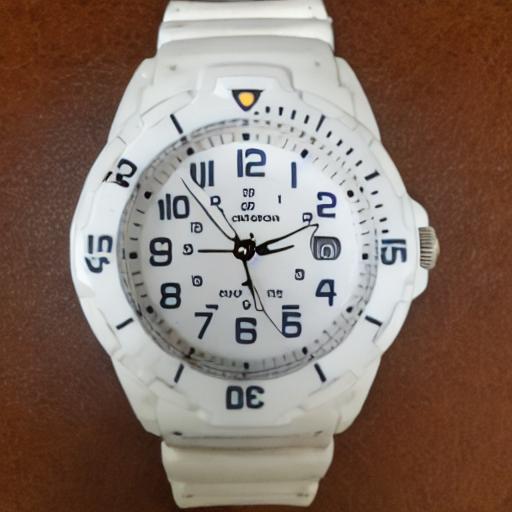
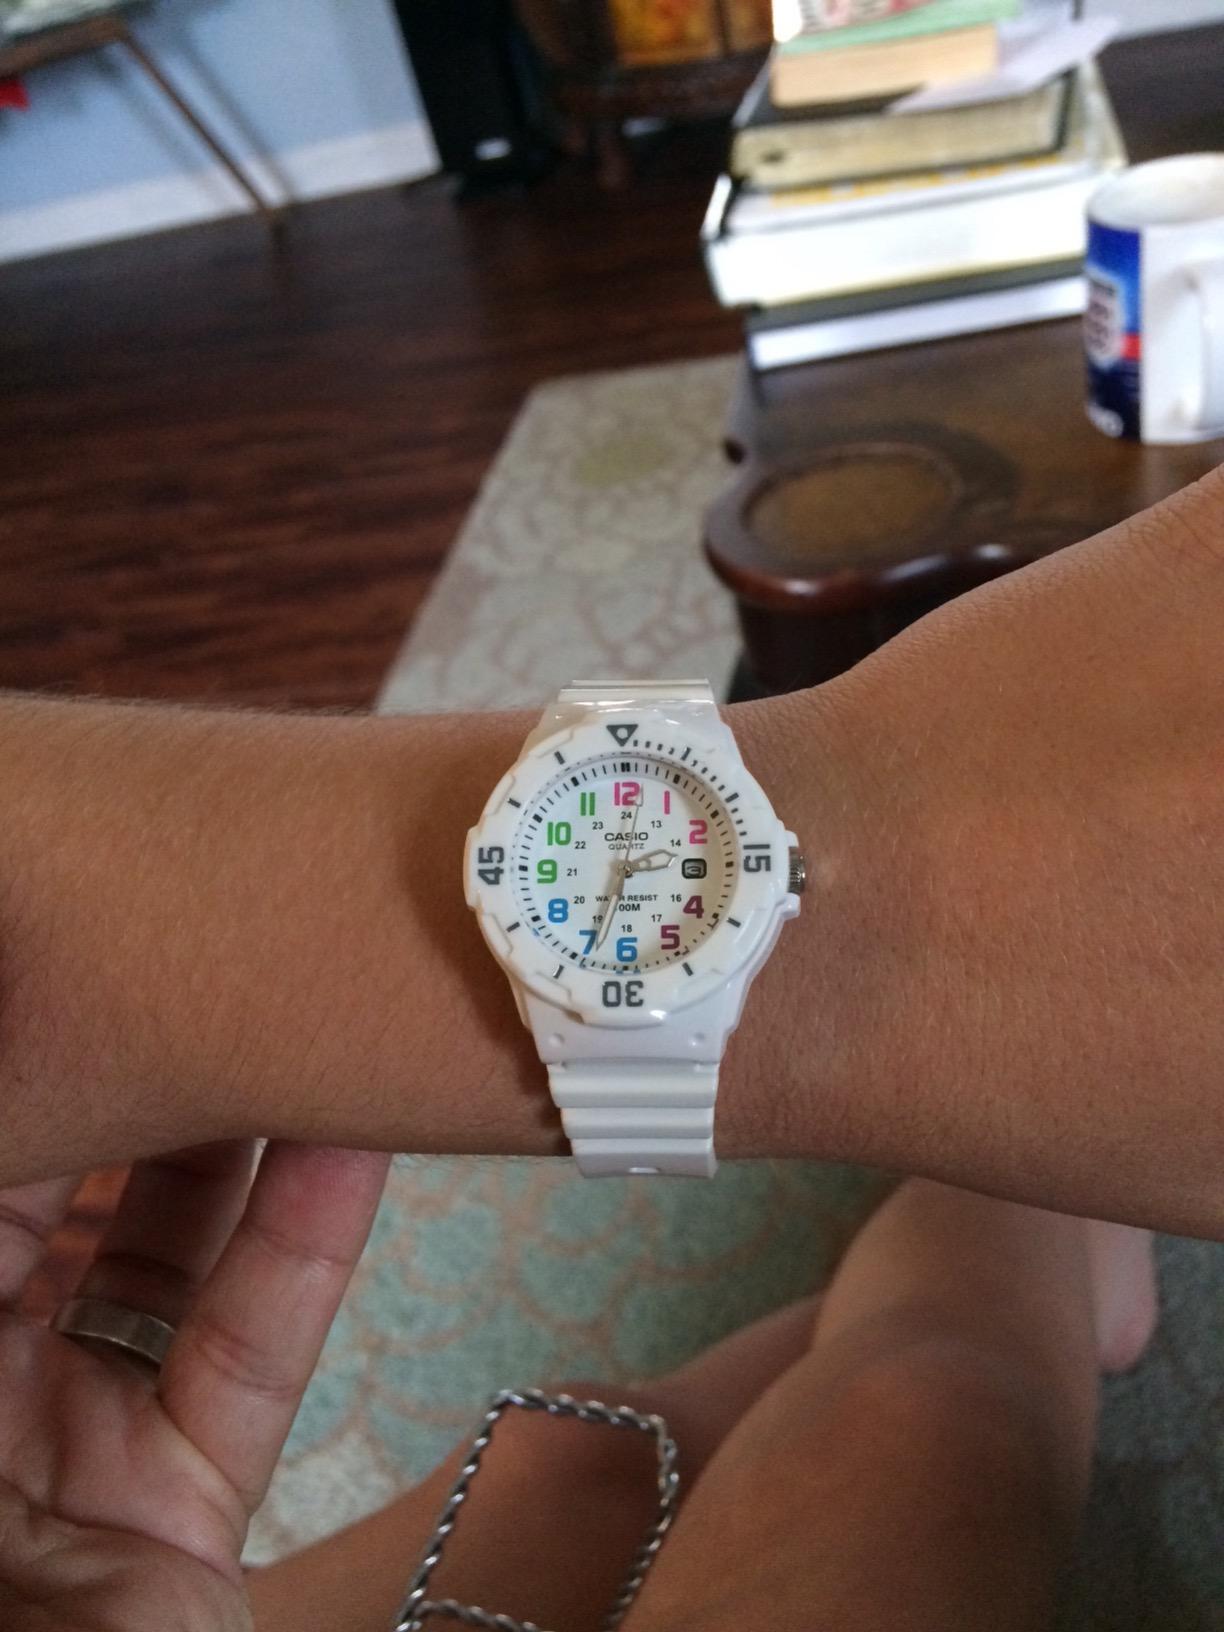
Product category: accessories_watch
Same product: no